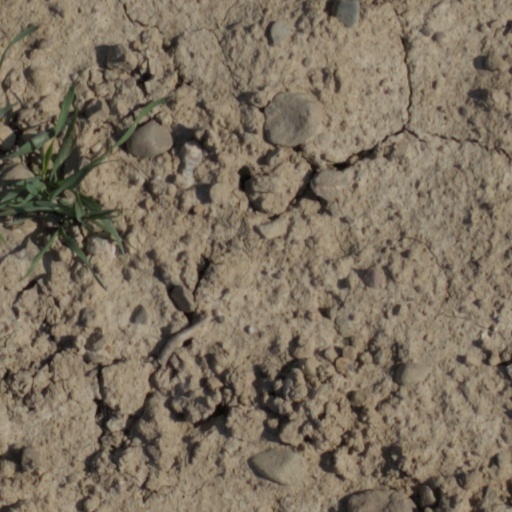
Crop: wheat